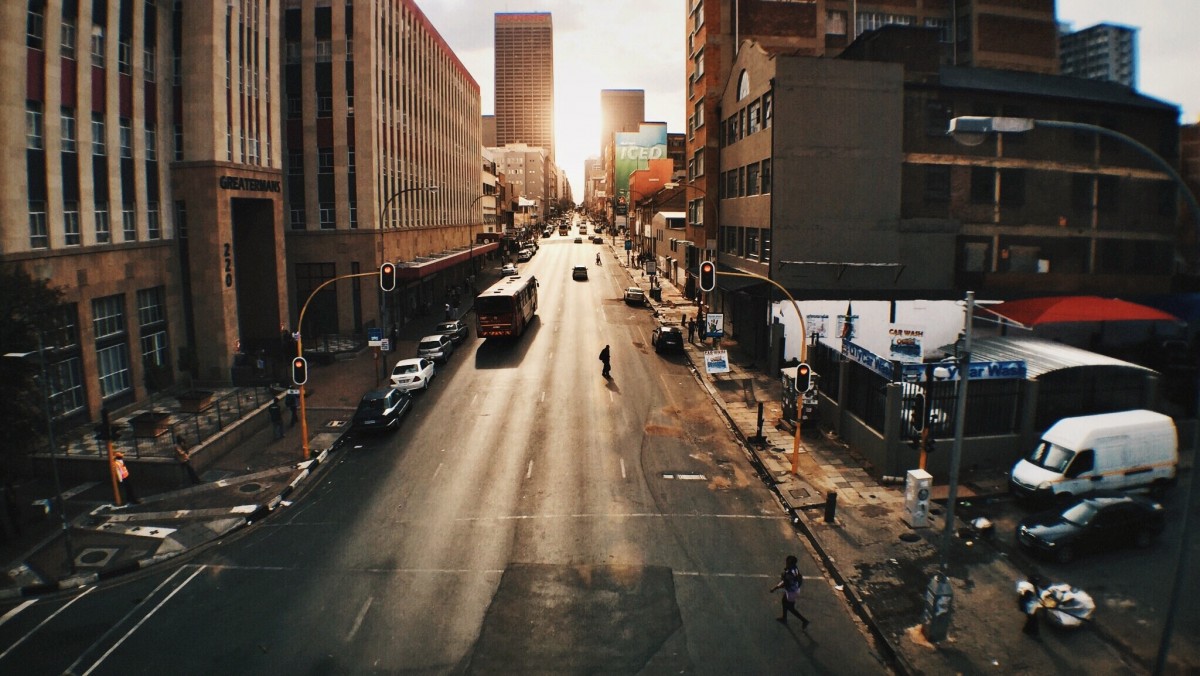
Tags: road, traffic, street, night, morning, city, cityscape, downtown, transport, evening, vehicle, lane, infrastructure, metropolis